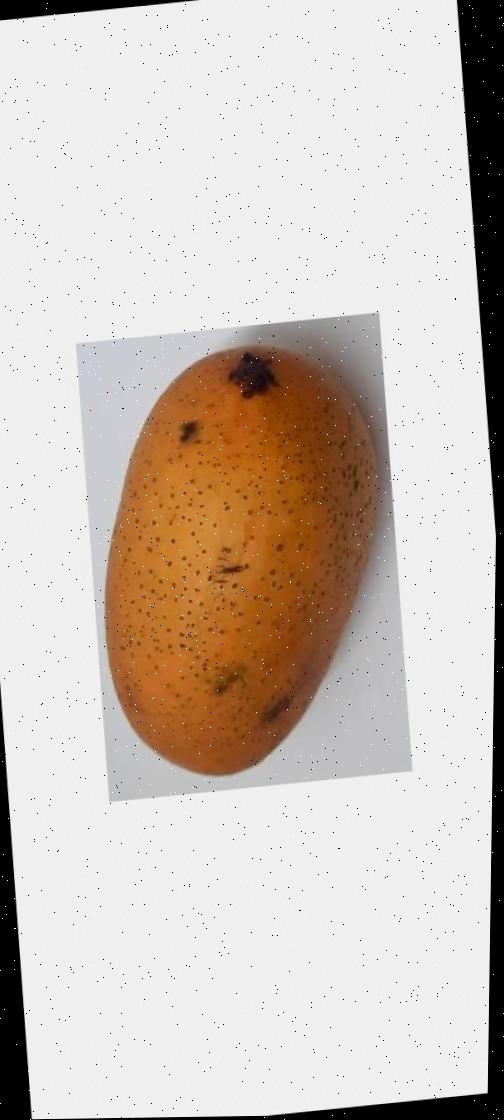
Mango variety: Ashshina Classic